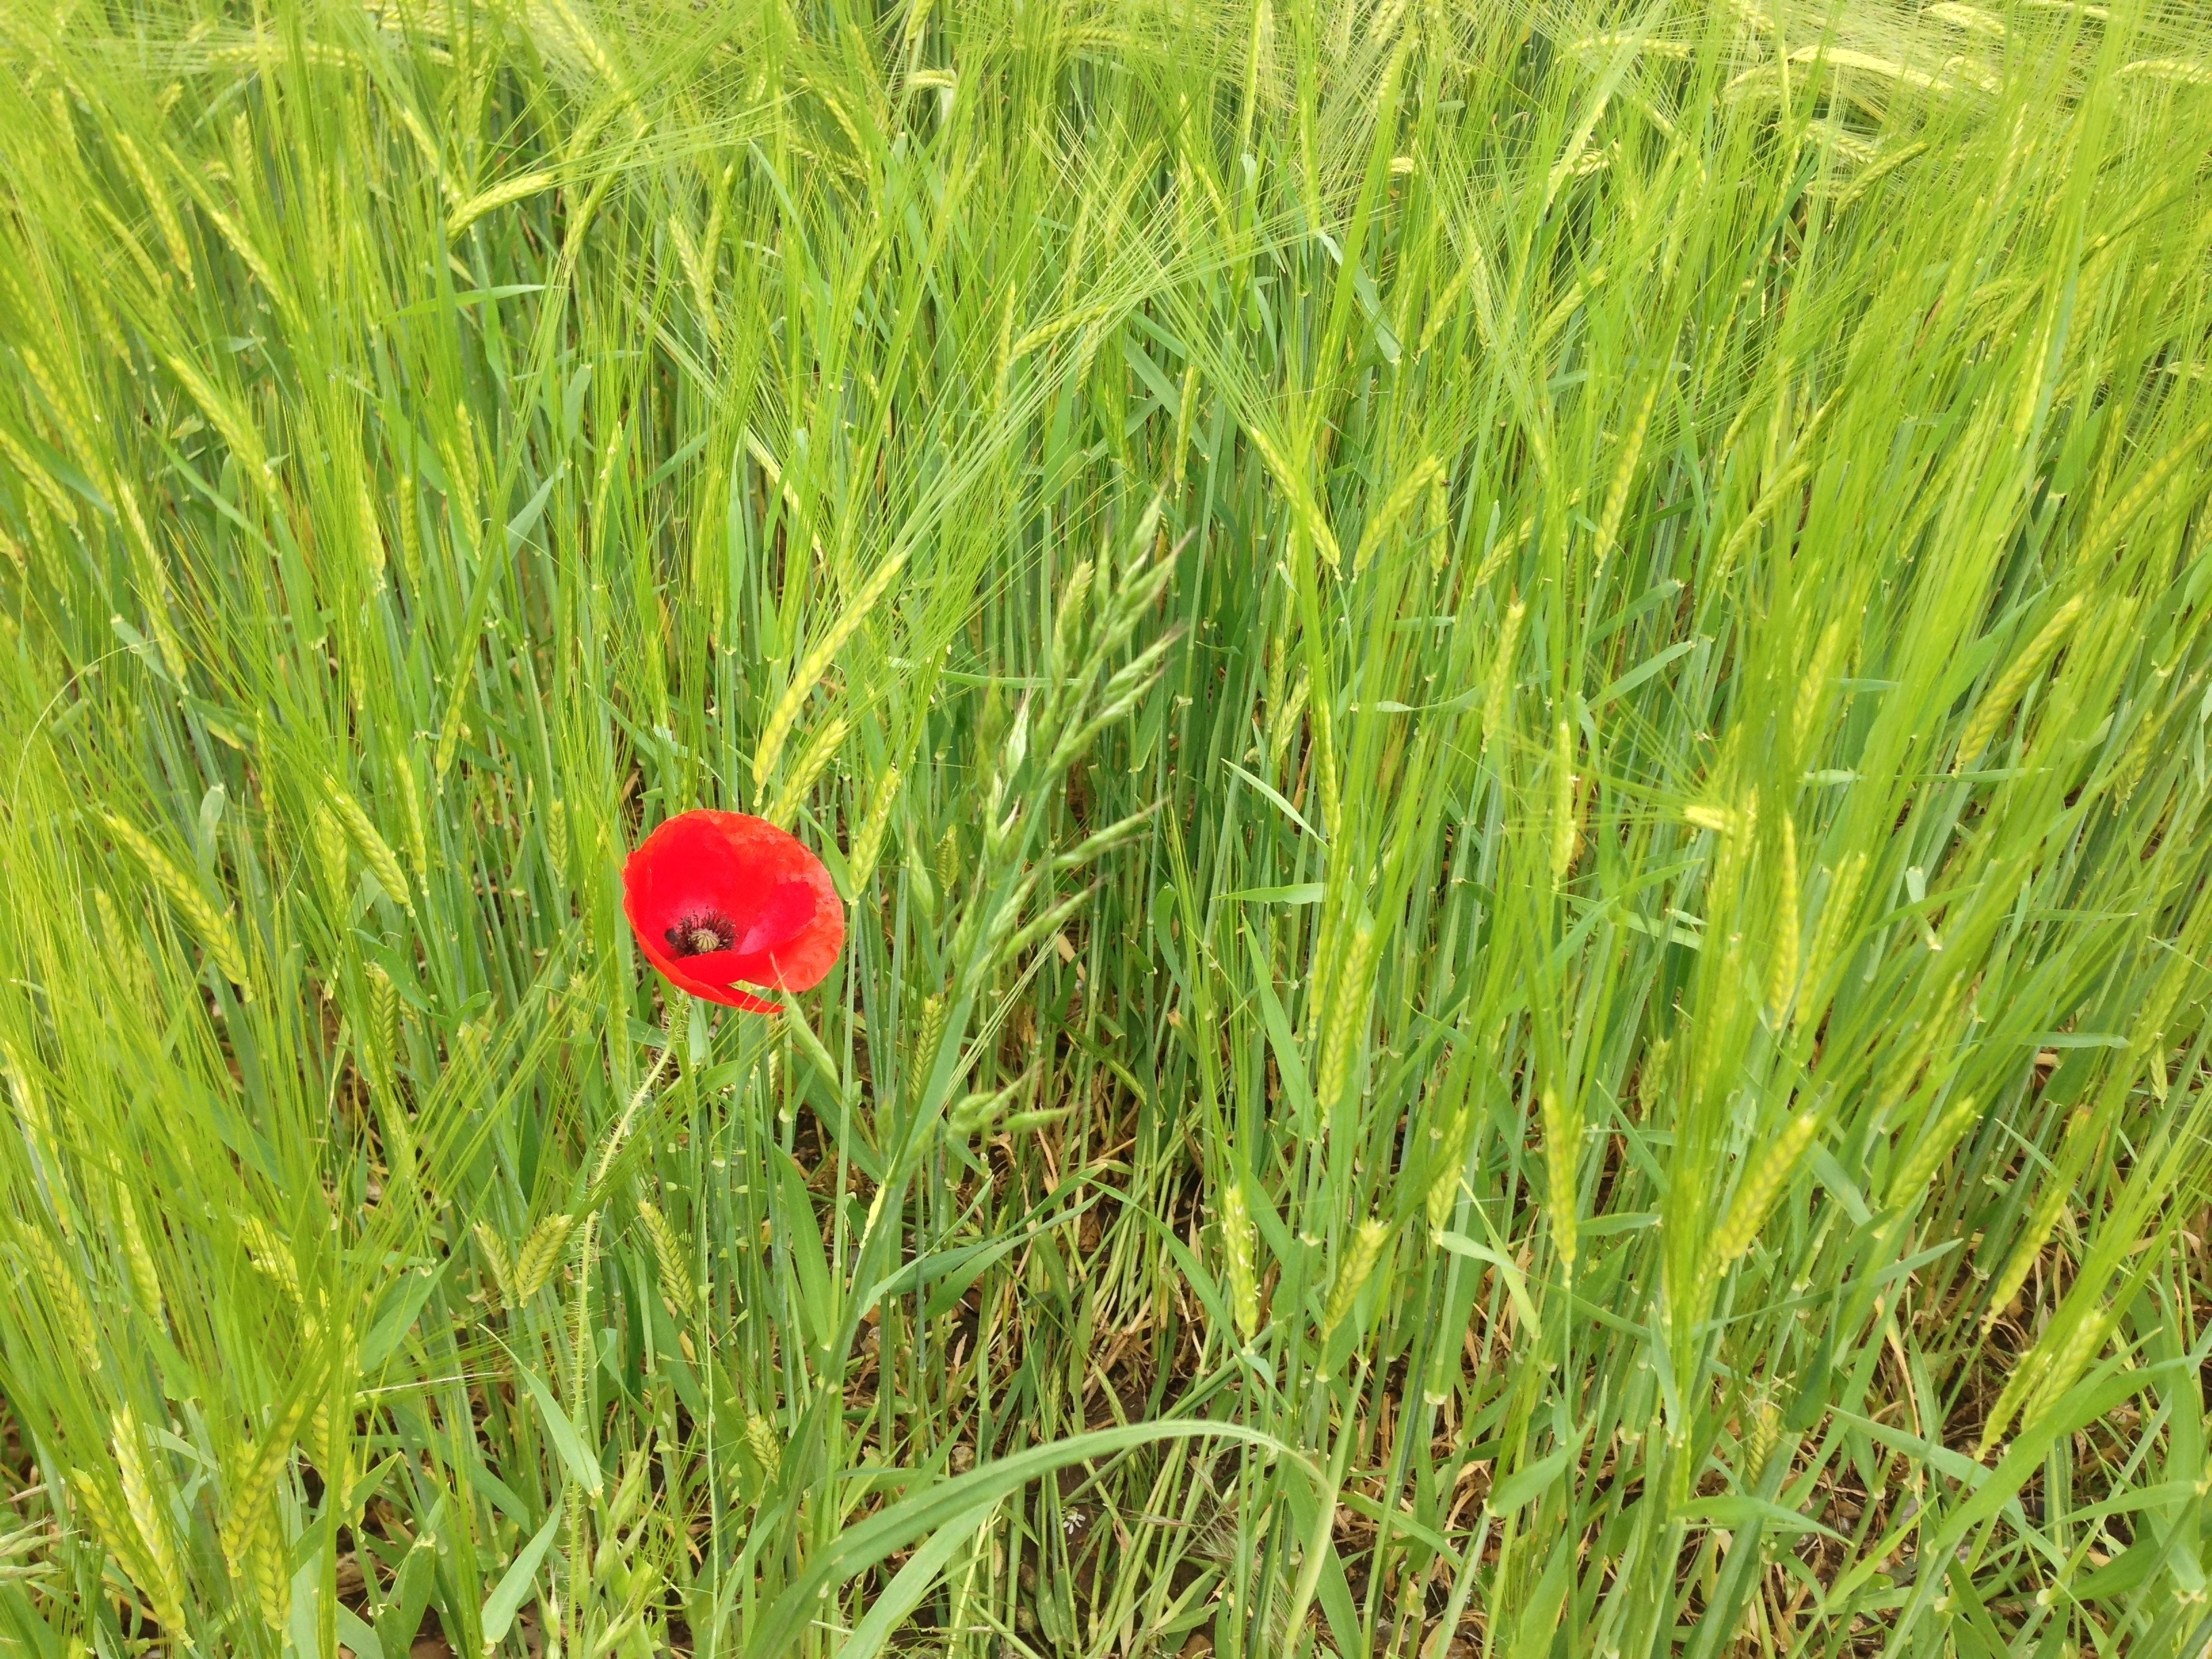
nature, grass, plant, field, lawn, meadow, prairie, flower, summer, red, pasture, agriculture, flora, wildflower, grassland, poppy, remembrance, ecosystem, summer flowers, flowering plant, grass family, land plant